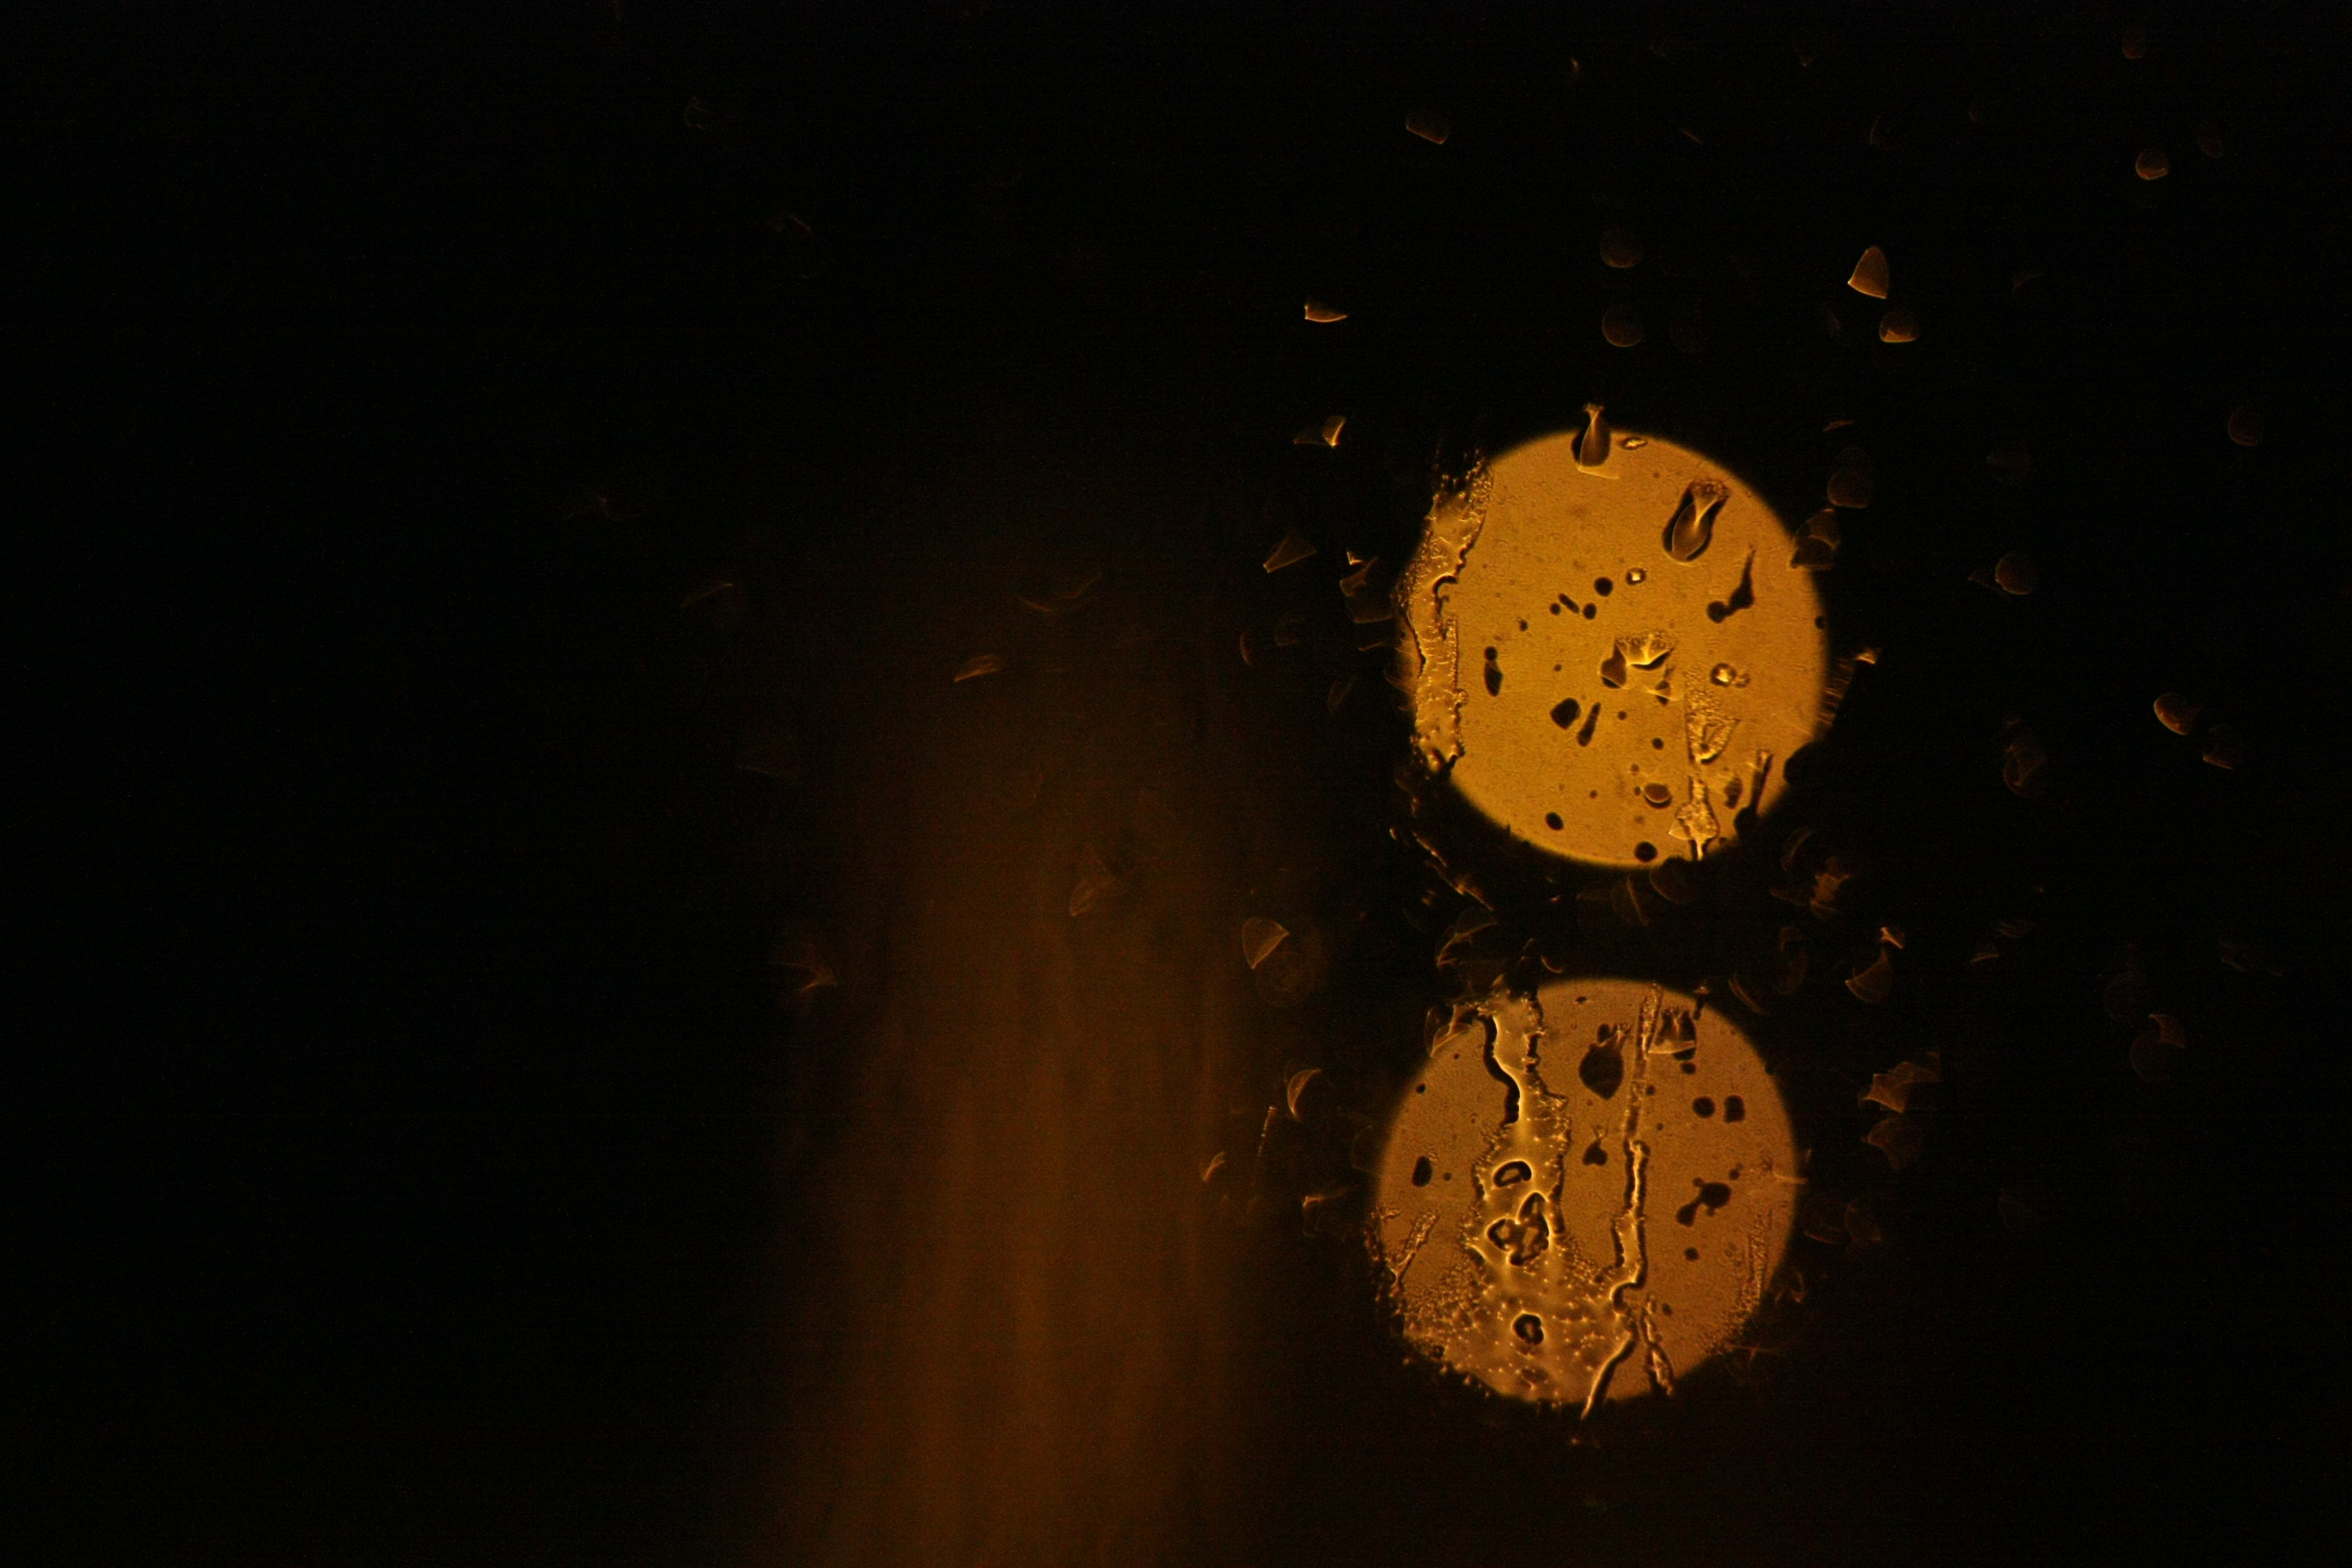
light, night, window, glass, number, wet, golden, reflection, darkness, black, lighting, circle, rainy, shape